Edoardo Agnelli (entrepreneur, born 1892)

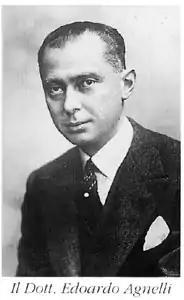
Agnelli in the early 1900s

Agnelli was elected by the then "assemblea di soci" (membership assembly) as president of Italian association football club Juventus on 24 July 1923 .This was a turning point as it coincided with the switch from amateur to professional football, which became, in the words of historian Aldo Agosti, "an indicator of the deepest transformations that take place in society, imposed from above by a mass system that the fascist regime tries to create." According to Agosti, "Juve, never truly aligned with the regime, at the time perhaps embodied a certain reactionary respectability, but showed intolerance of the showy, even vulgar displays of fascism, intercepted the change and laid the foundations for a solid club, up to today's Juve", which faced the European football changes. Upon being elected, Agnelli said: "I am grateful to you for welcoming my presidency as an honour, but I hope I will not disappoint you if I confess that I have no intention of considering it merely honorary. We must commit ourselves to doing well, but remembering that something done well can always be done better."